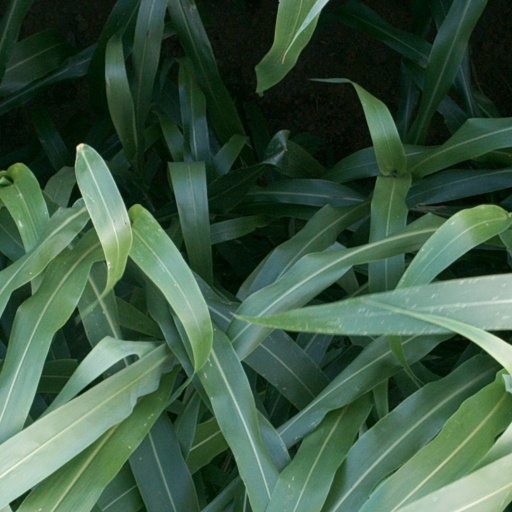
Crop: sorghum